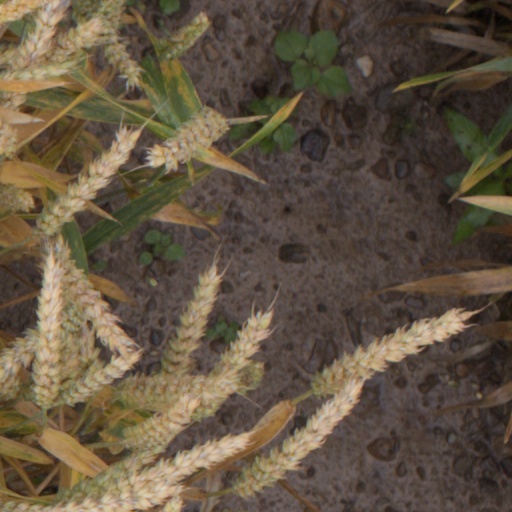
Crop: wheat